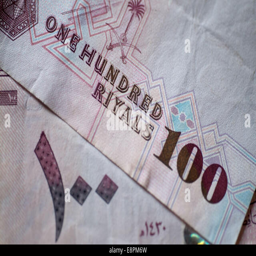
banknotes lie on a table .